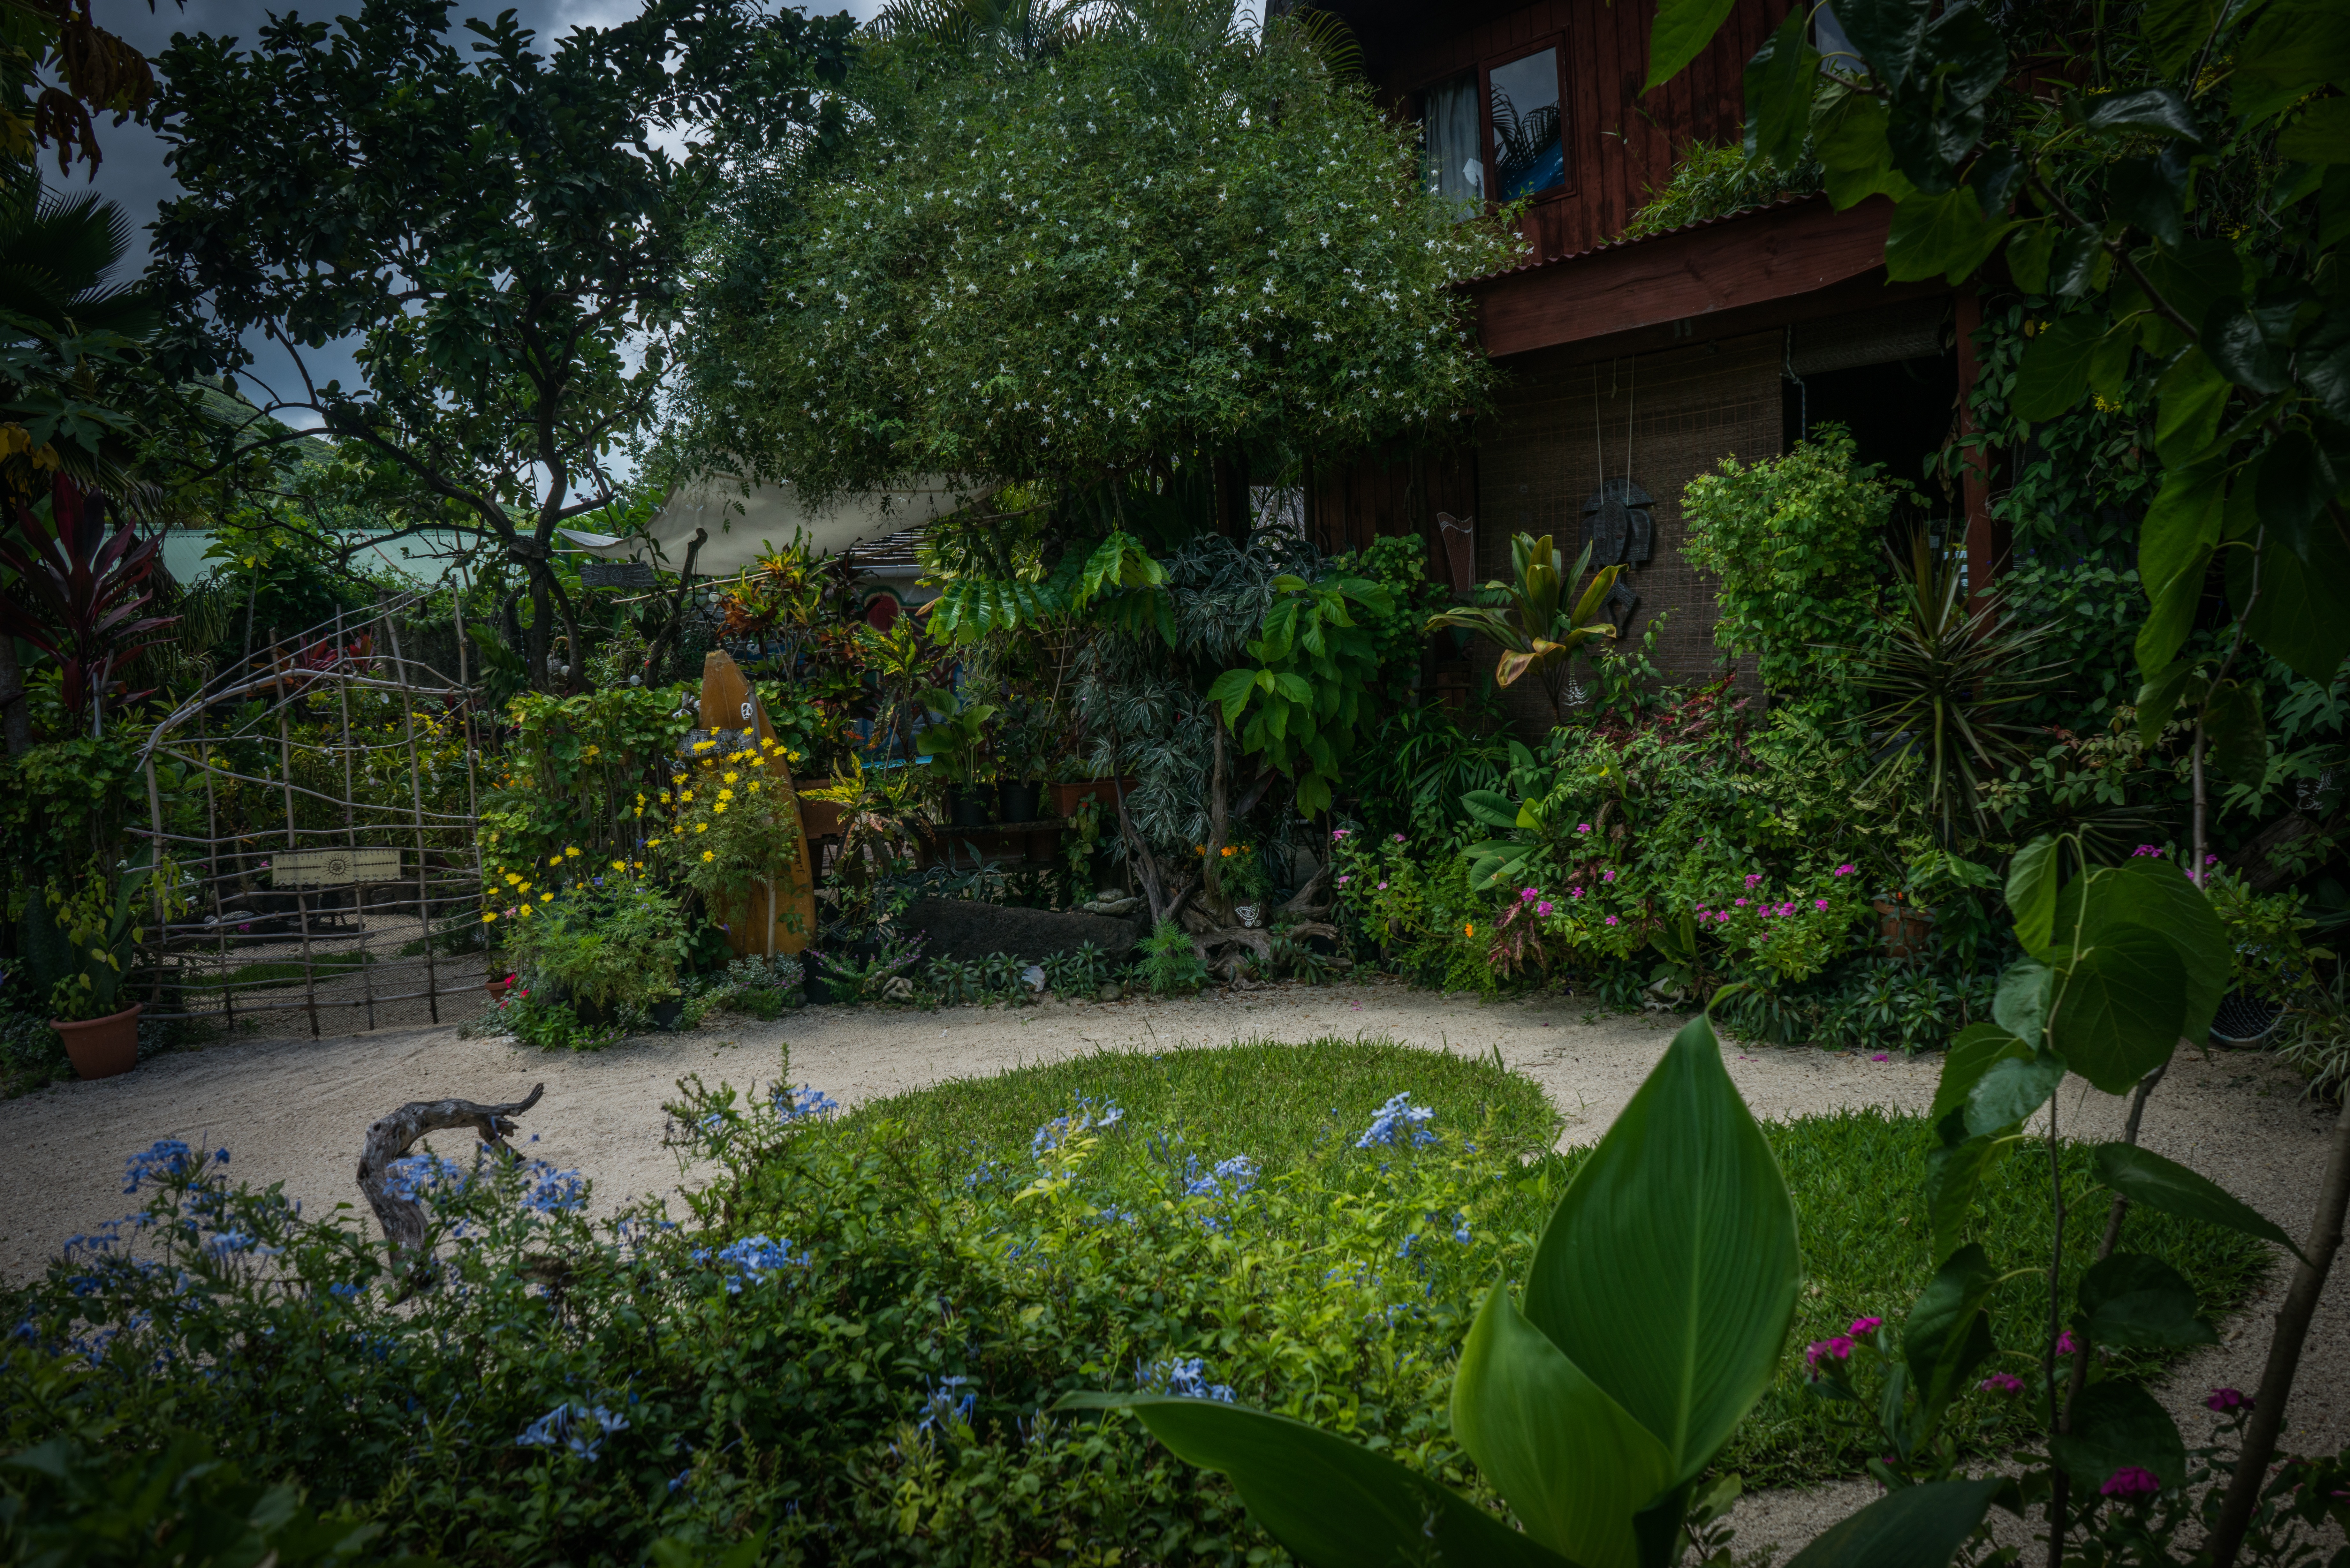
nature, plant, lawn, flower, pond, environment, green, jungle, tropical, backyard, botany, garden, flowers, landscaping, courtyard, resort, botanical garden, estate, yard, south pacific, french polynesia, landscape architect, bora bora